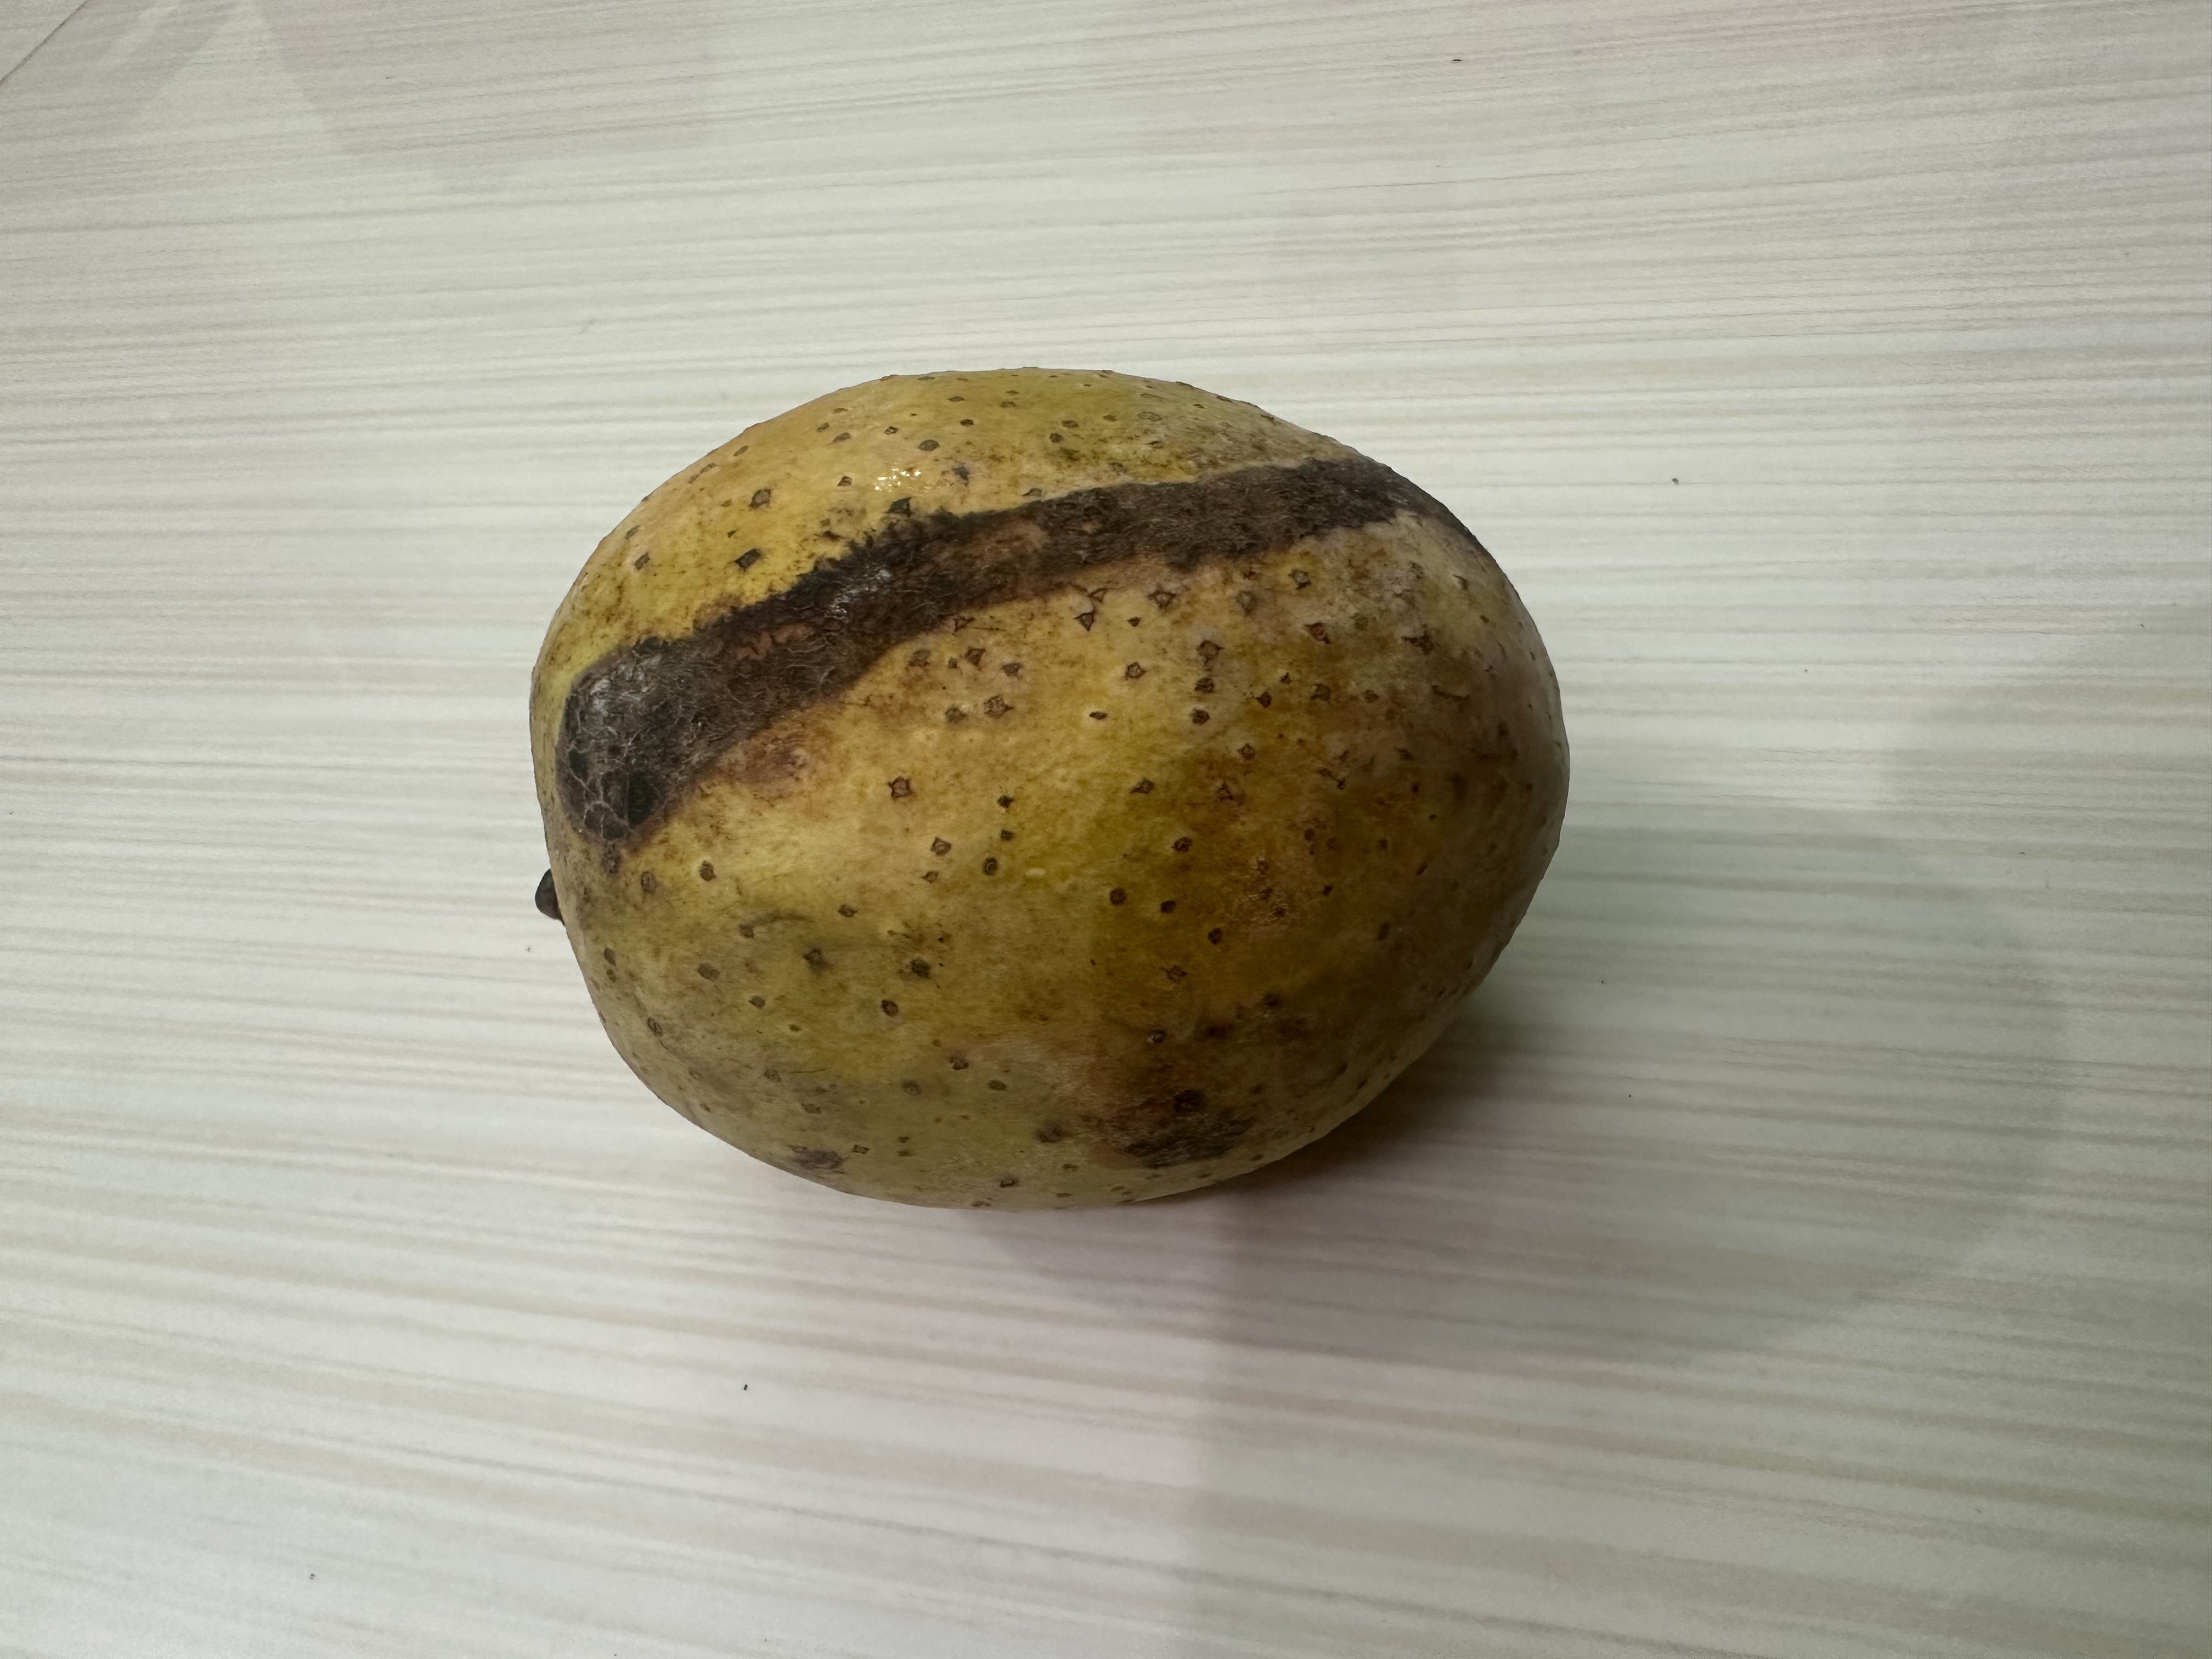
Mango variety: Langra